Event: Nepal Earthquake
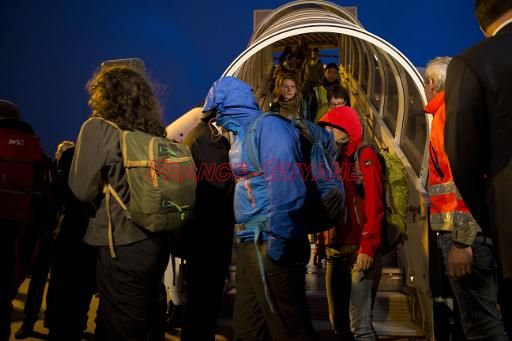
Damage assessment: no_damage